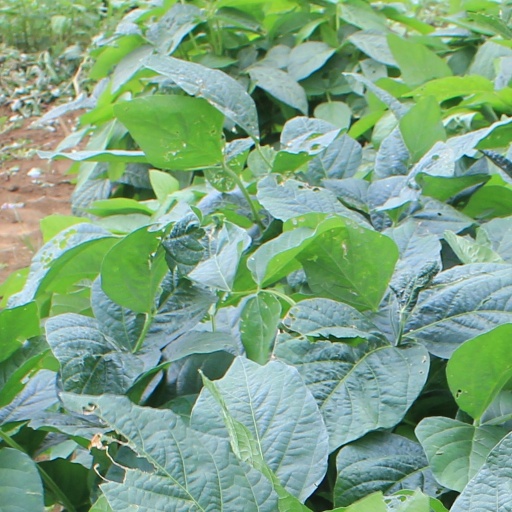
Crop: soybean